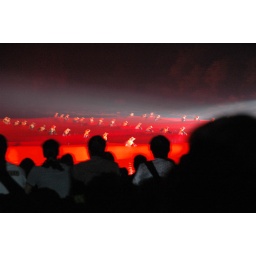
Another shot of the performers on boats in the lake pulling the red ribbons